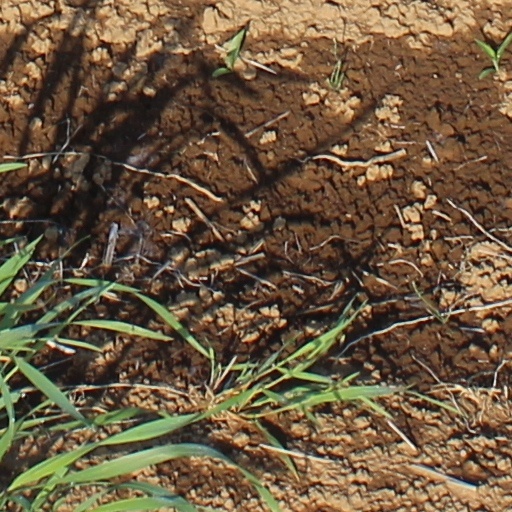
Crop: wheat